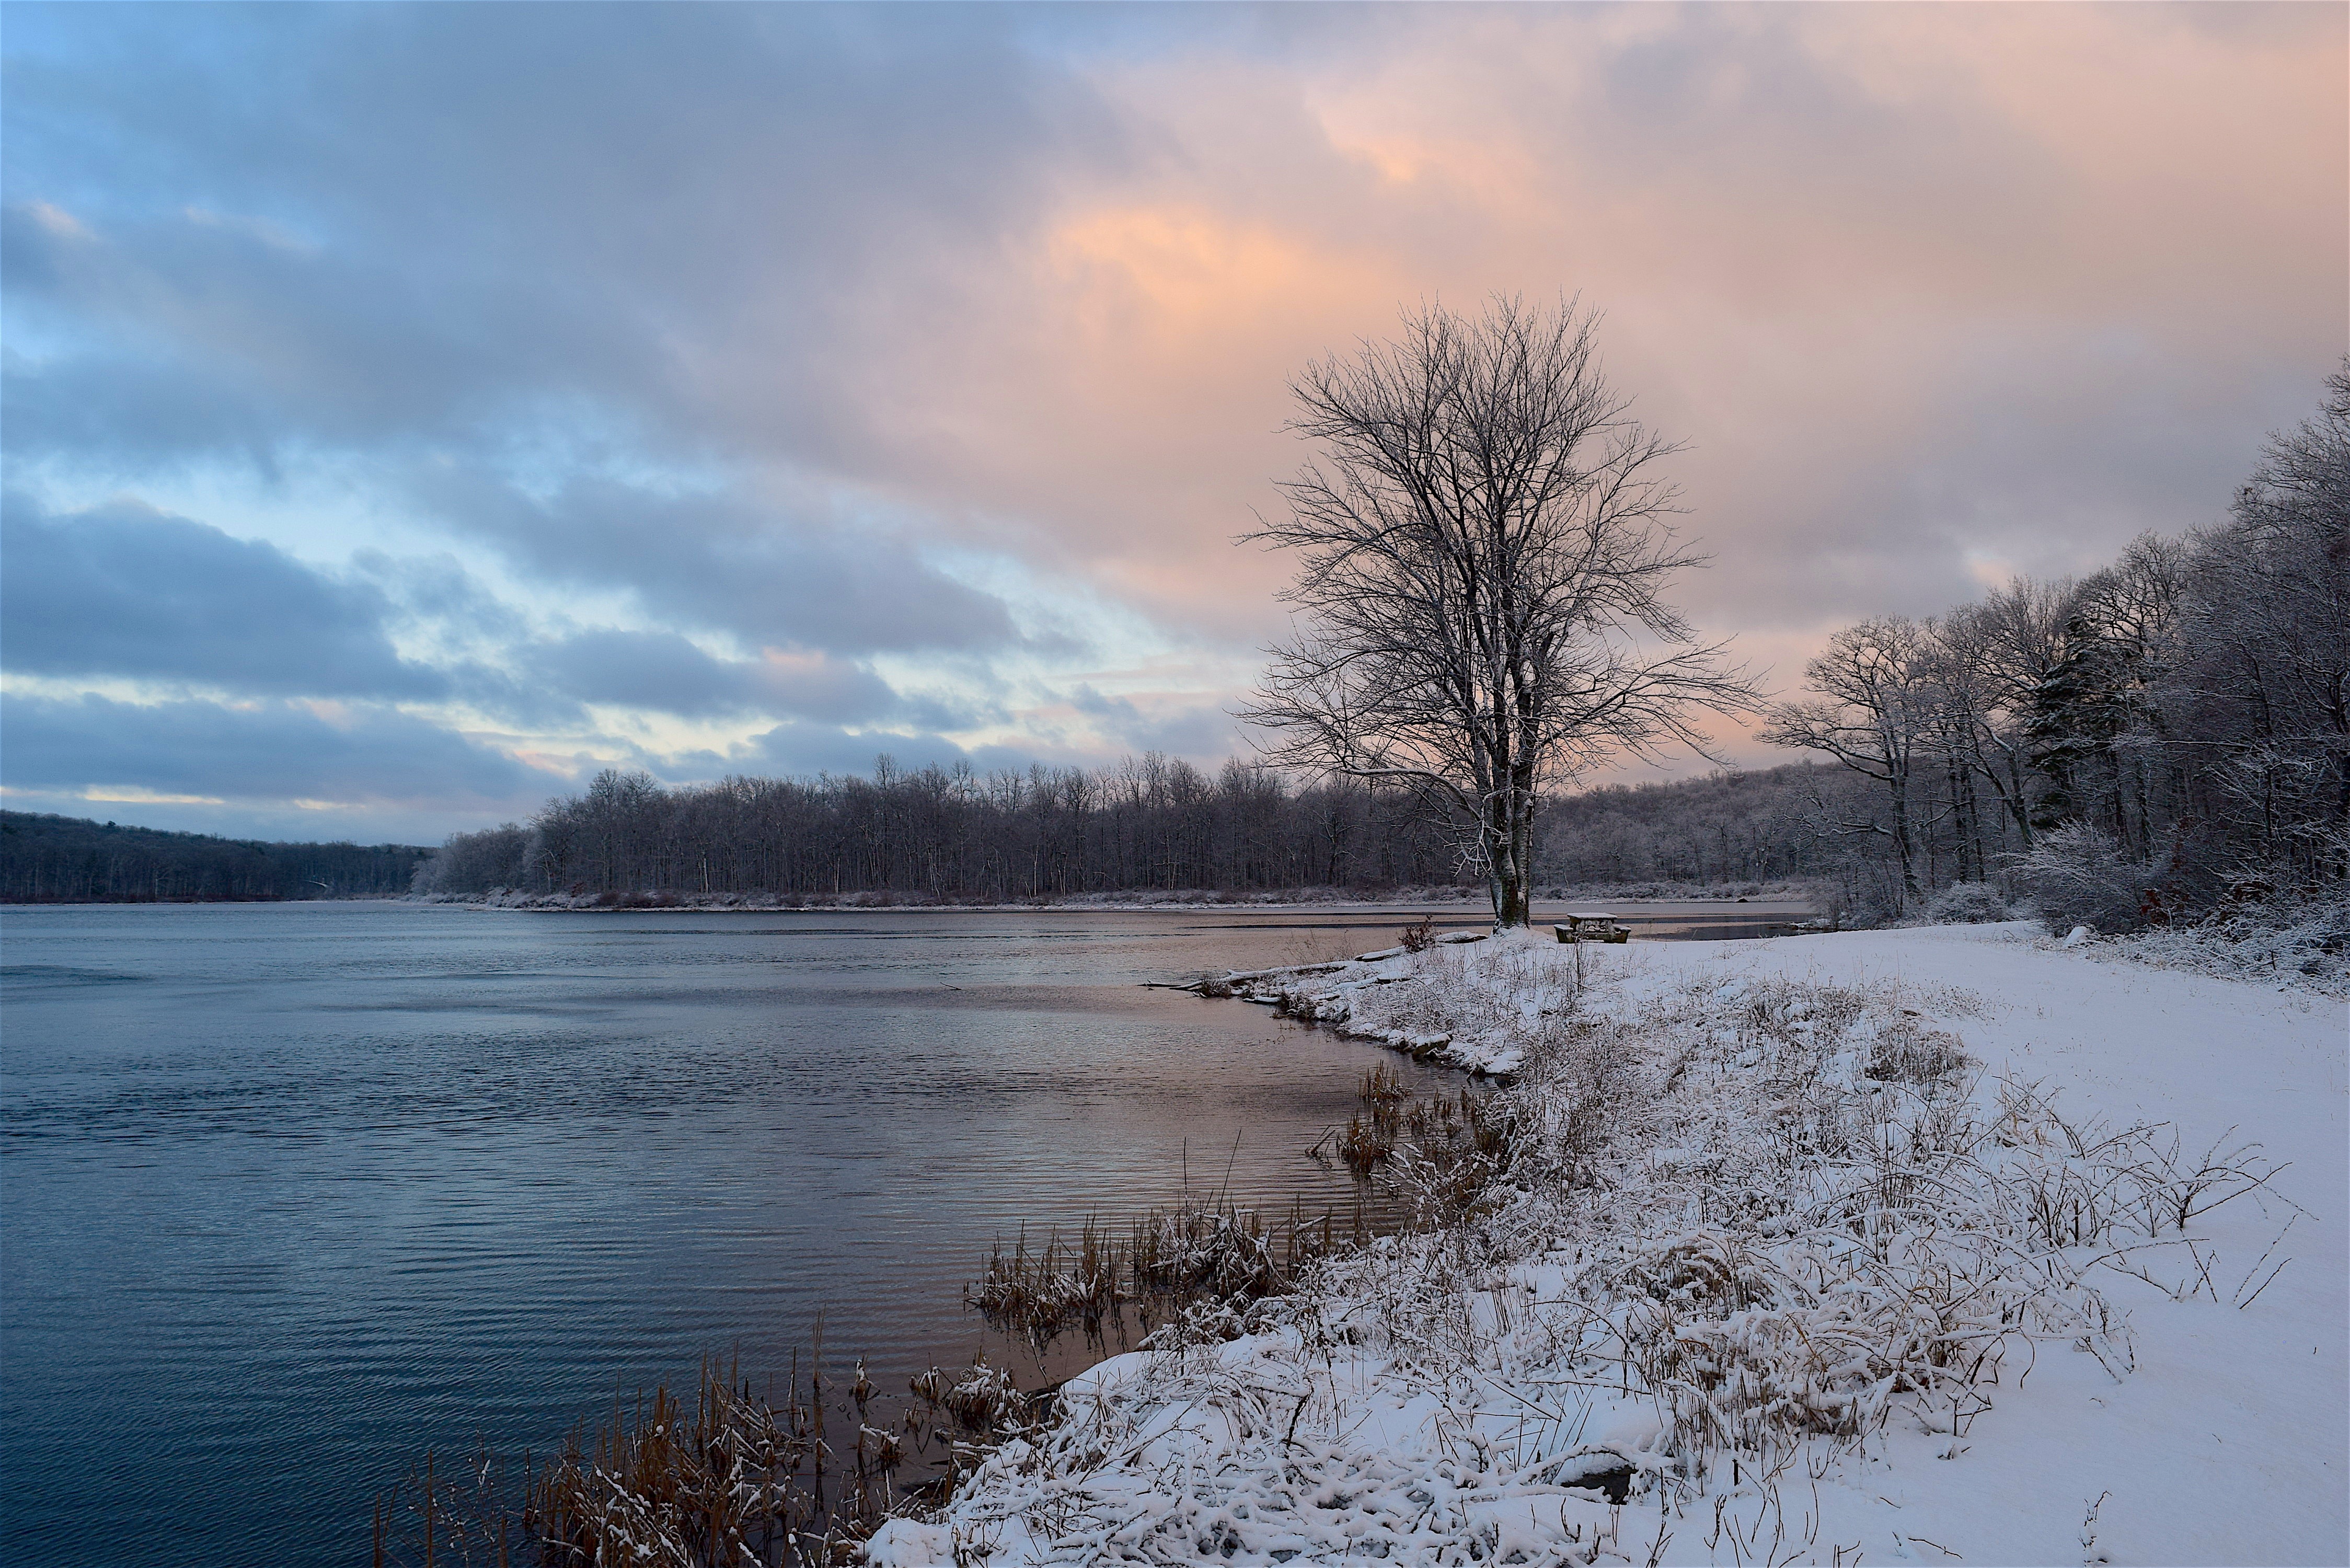
landscape, tree, water, nature, forest, outdoor, wilderness, mountain, snow, cold, winter, light, cloud, sky, sunrise, mist, countryside, sunlight, morning, lake, frost, dawn, river, dusk, ice, evening, rural, reflection, scenic, color, park, scenery, weather, frozen, blue, reservoir, season, clouds, dramatic, loch, freezing, atmospheric phenomenon, woody plant